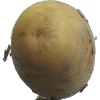
Label: Potato White 1